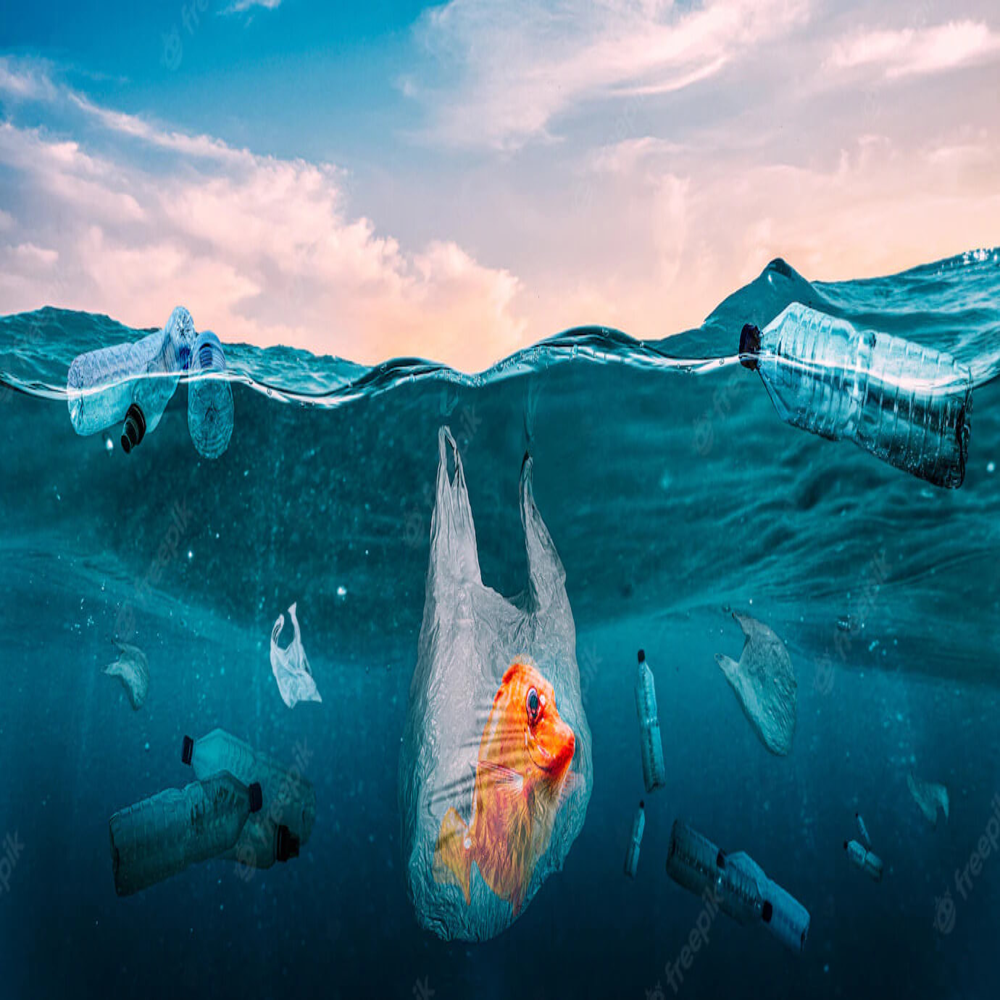
Body of water present: yes
Land polluted: no
Water polluted: yes
Pollution percentage: 10%